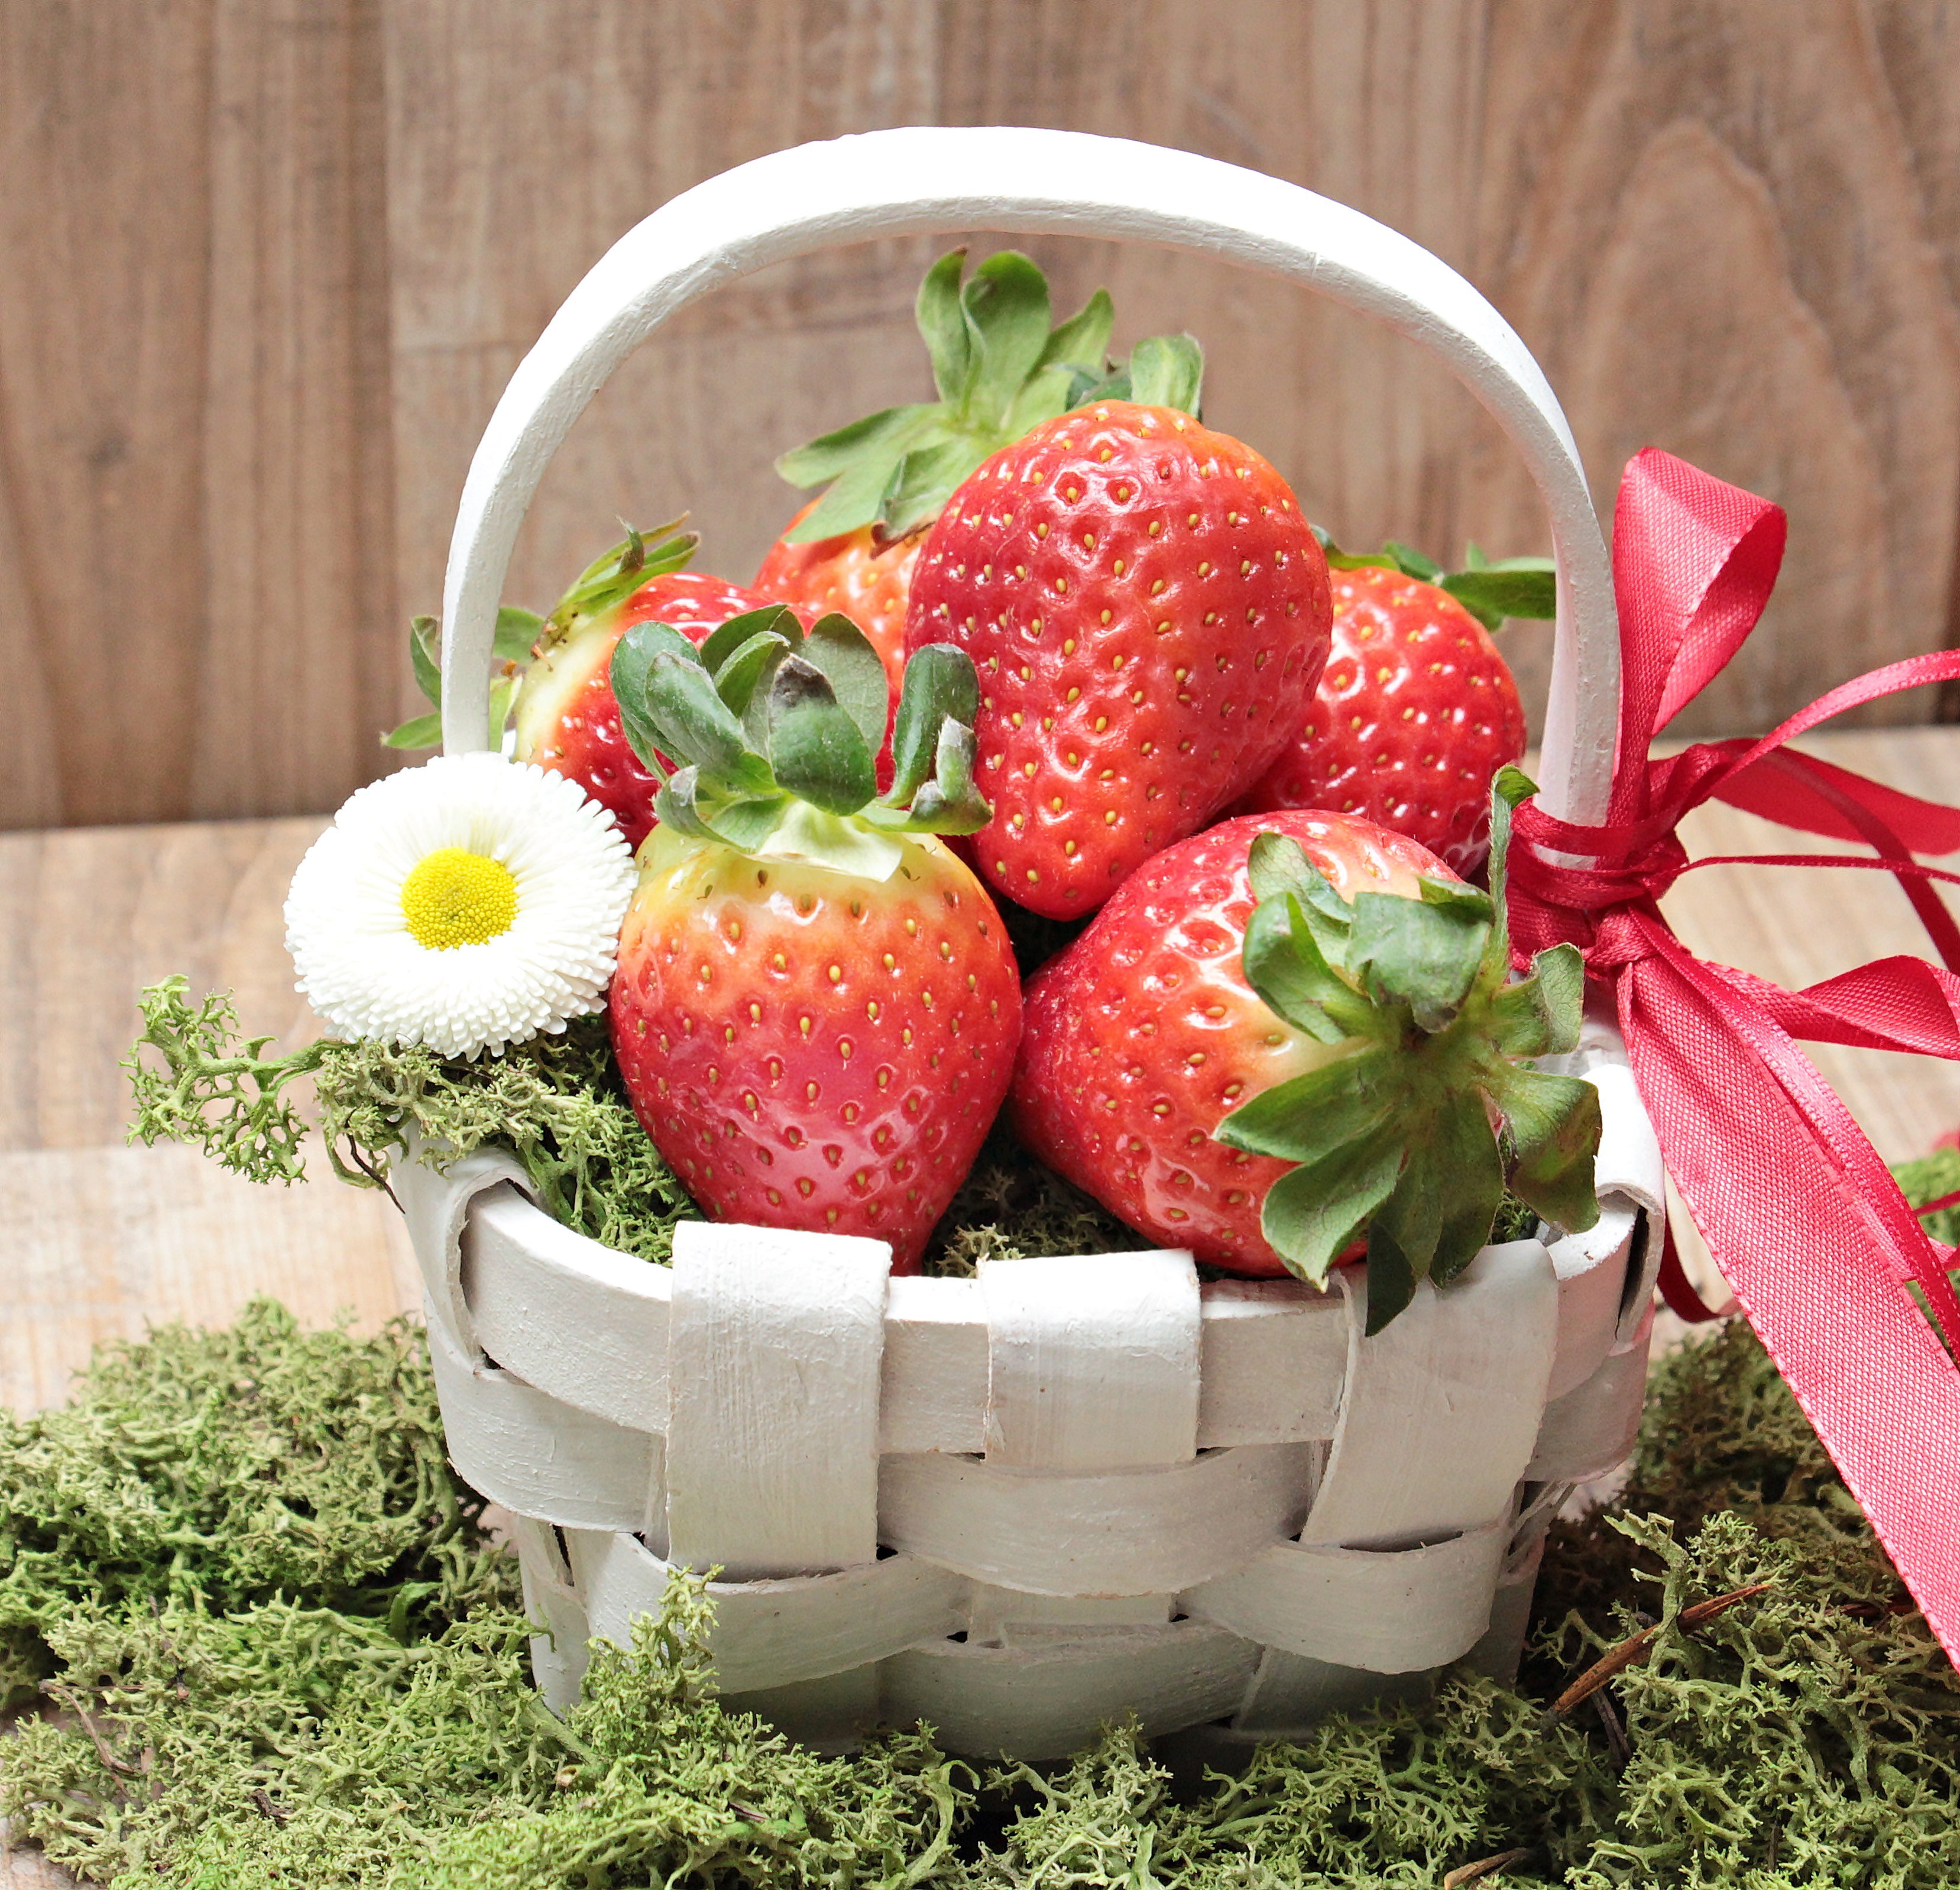
blossom, plant, white, fruit, flower, bloom, moss, food, spring, green, red, produce, basket, healthy, map, white flower, strawberry, nutrition, bands, strawberries, greeting card, bless you, flowering plant, land plant, red ribbons, white basket